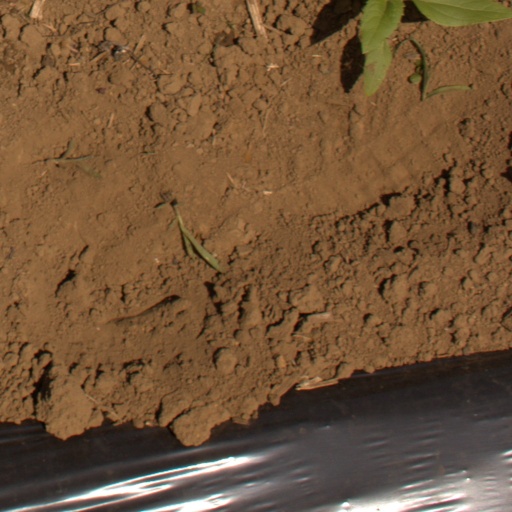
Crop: Jerusalem artichoke